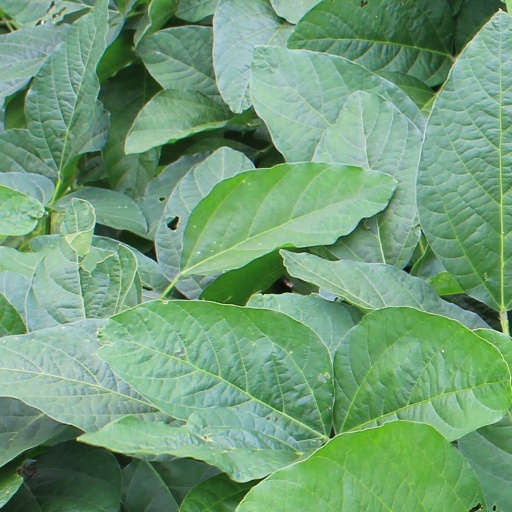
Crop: soybean